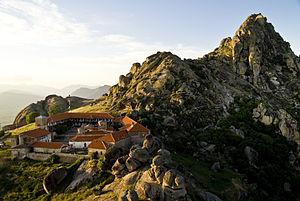
Le monastère de Treskavets est un monastère du sud-ouest de la Macédoine du Nord, situé dans la municipalité de Prilep. Il fut construit du XIIIᵉ siècle au XIVᵉ siècle dans un site montagneux très difficile d'accès, il fut détruit et reconstruit par le souverain serbe Stefan Uroš II Milutin, il est d'ailleurs inscrit comme Ktitor dans le monastères. Il se trouve en effet à 1 280 mètres d'altitude, sur un petit plateau rocheux proche de la cime du mont Zlatovrv. Partiellement abandonné au XVᵉ siècle, il a été restauré plusieurs fois depuis. Parmi ses richesses artistiques se trouvent une porte en bois sculpté du XVIᵉ siècle, des fresques médiévales et un crucifix sculpté. Une église se trouve sur le site depuis le Vᵉ siècle ou le VIᵉ siècle.